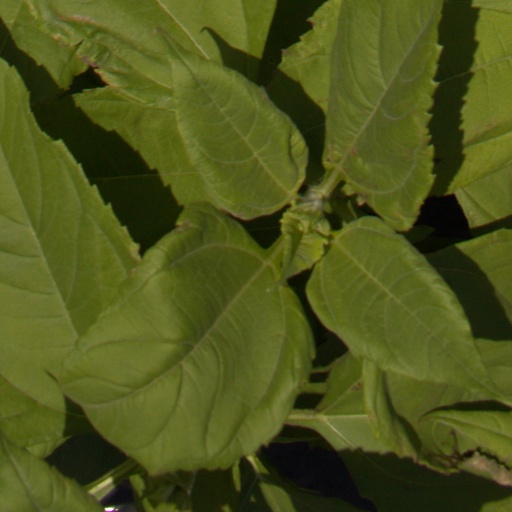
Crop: Jerusalem artichoke